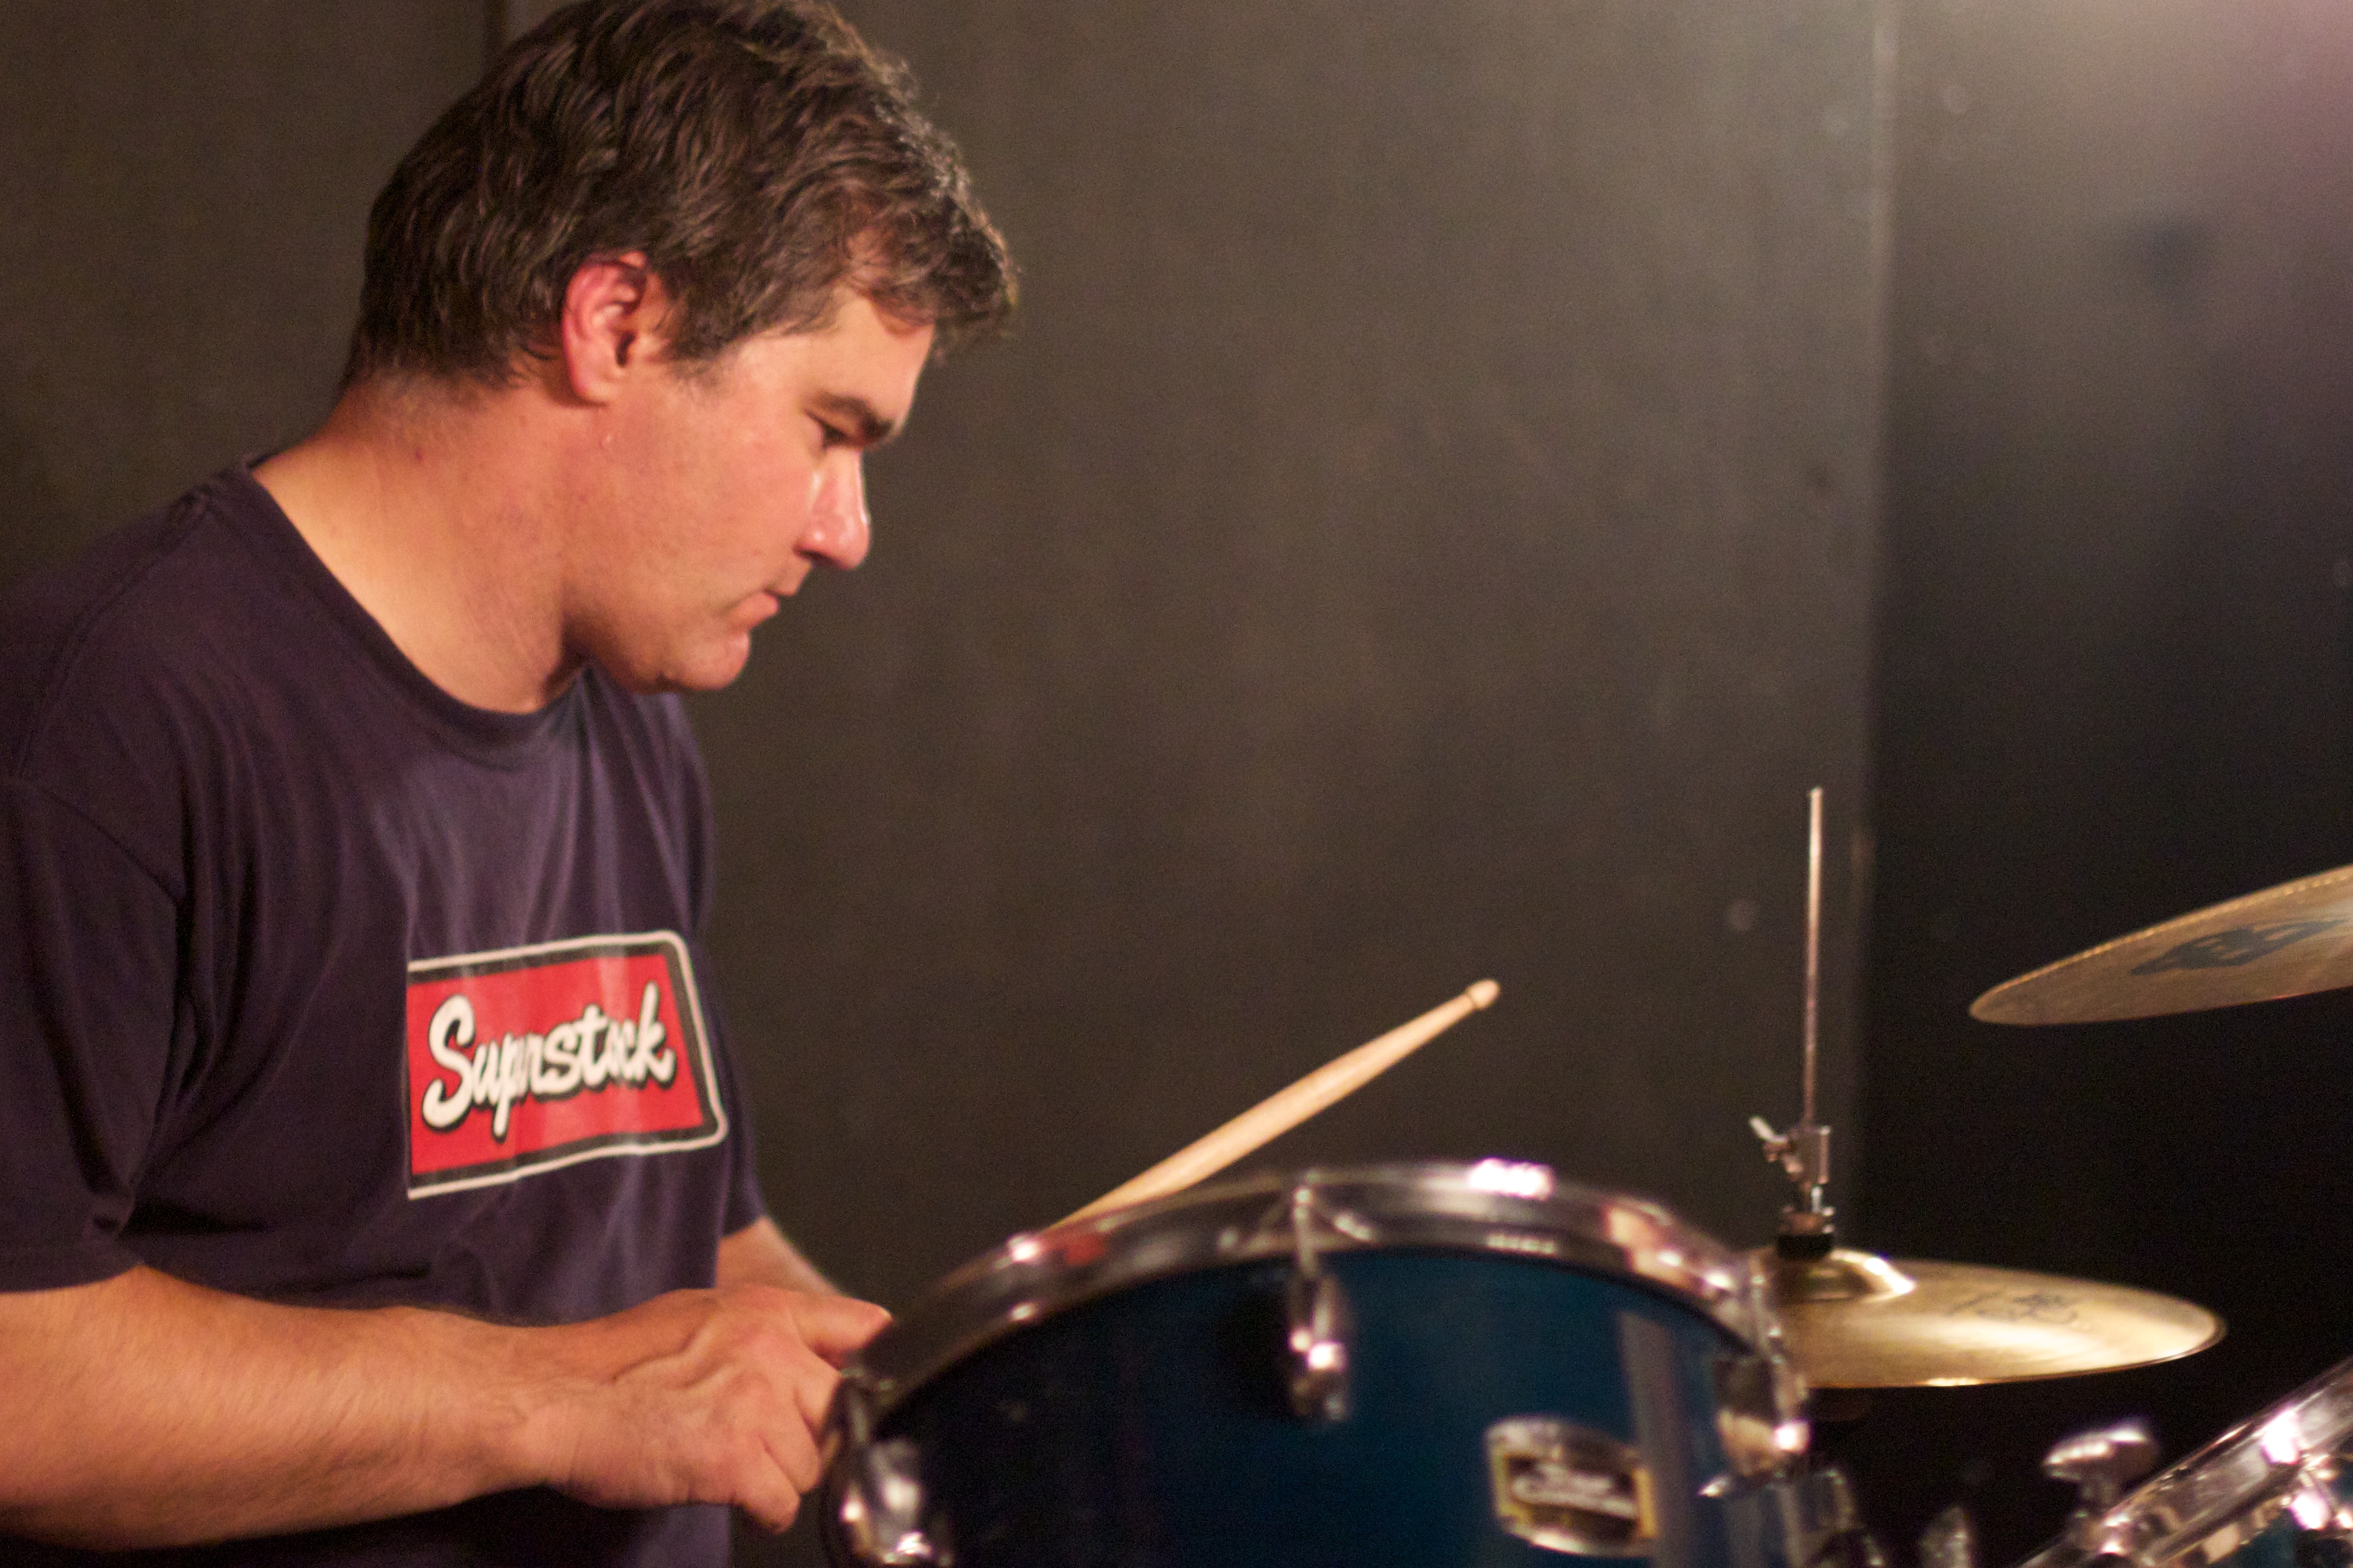
music, concert, musician, drum, musical instrument, percussion, bassist, guitarist, drums, drummer, entertainment, skin head percussion instrument